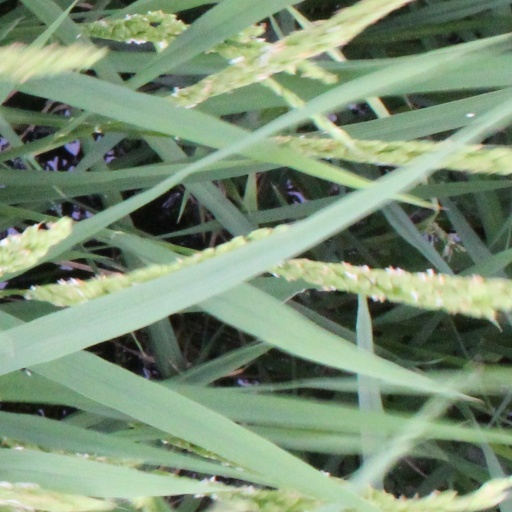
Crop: rice